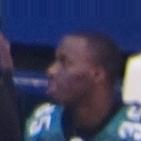
Age: 22